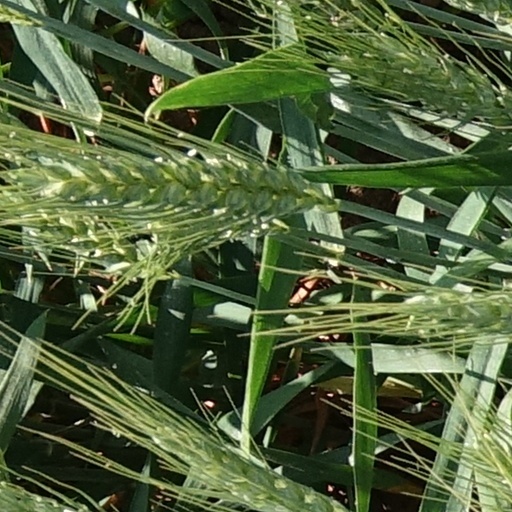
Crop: wheat